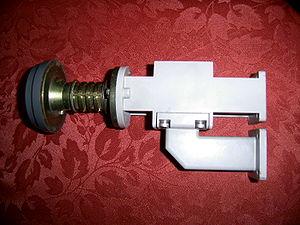
Dispostitif pour accorder deux signaux à polarisation differentes.